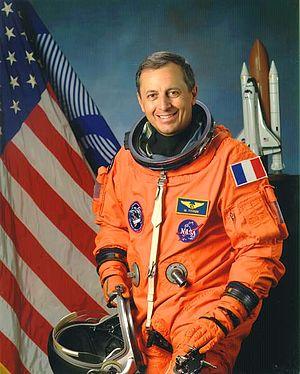
Michel Ange Tognini, né le 30 septembre 1949 à Vincennes, est un astronaute français de l'Agence spatiale européenne,